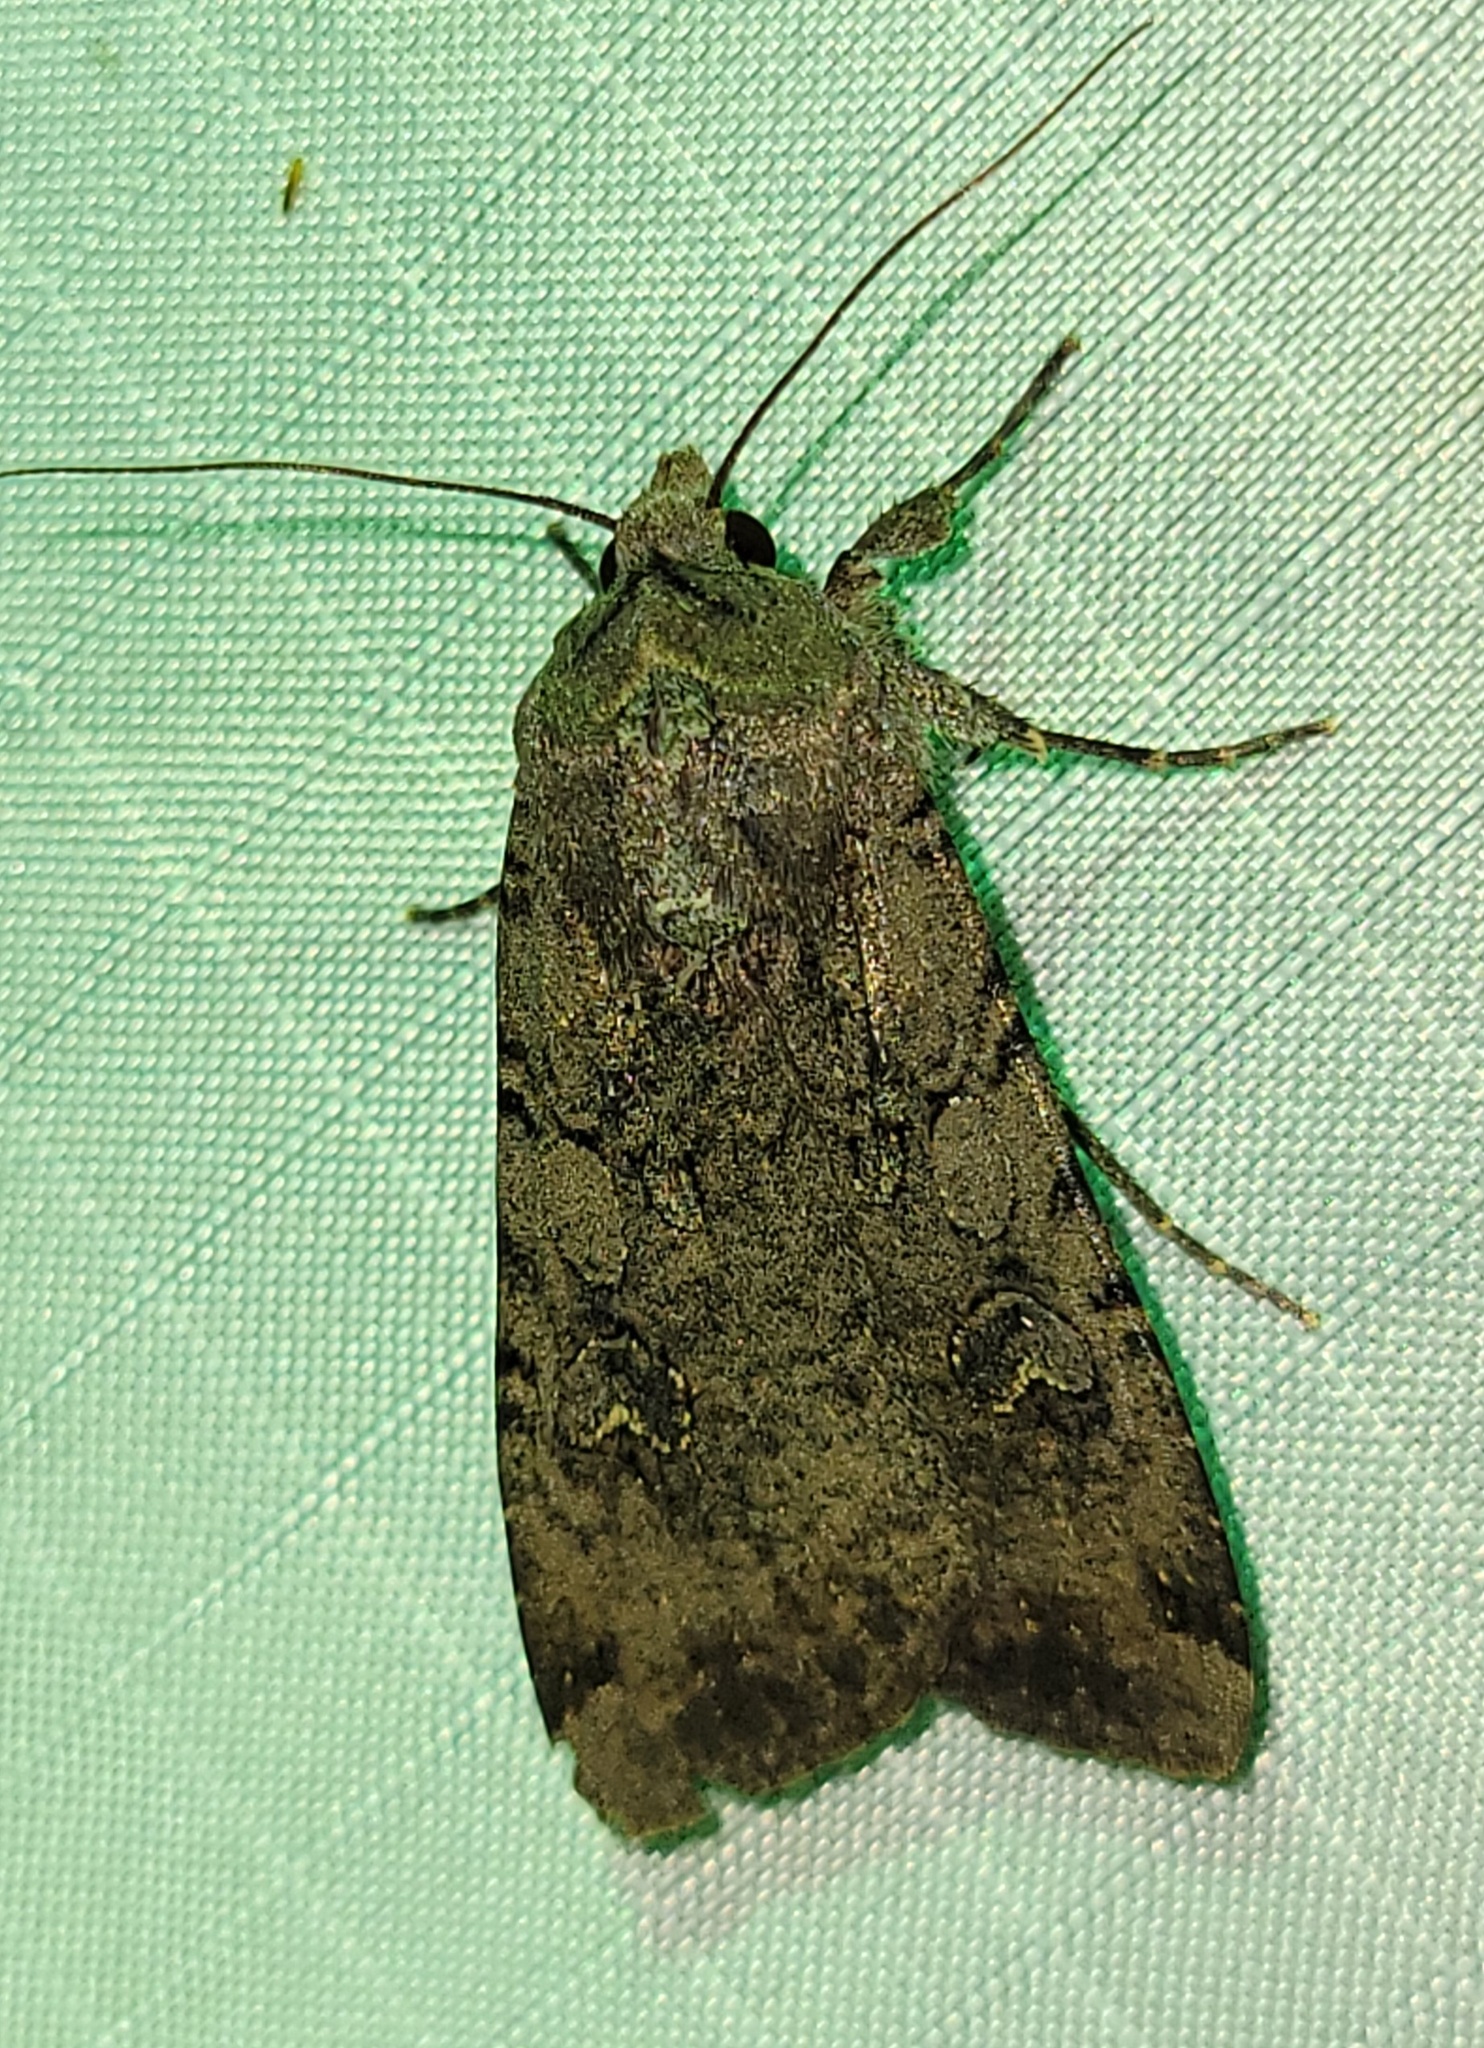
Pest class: cutworms